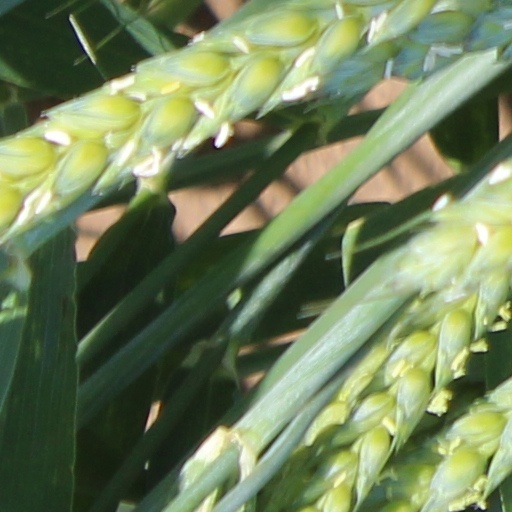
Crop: wheat